Address of the International Working Men's Association to Abraham Lincoln

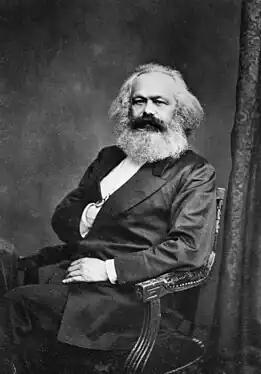
Portrait of Karl Marx

The letter was first published in Germany on 30 December 1864 in "Der Sozialdemokrat", a German socialist publication, and was first published in English on January 7, 1865, in "The Bee-Hive", a British trade unionist journal.